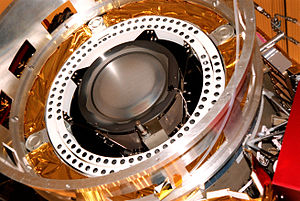
Ion-motor
Billede af rumsonden Deep Space 1's ionmotor.
En ion-motor er en motor til rumfart som accelererer ioner ud af motoren via et elektrostatisk felt. Ionerne kan f.eks. være ioner af grundstoffet xenon. Dette kan i dag gøres mere effektivt end med traditionelle brændstof-raketmotorer. I 2006 var ionmotorer mere end 10 gange så effektive som raketmotorer per gram udsendt stof.